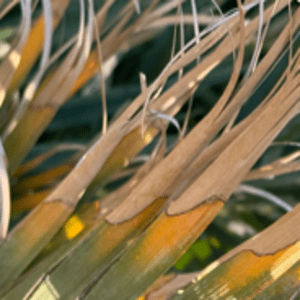
Label: Potassium Deficiency